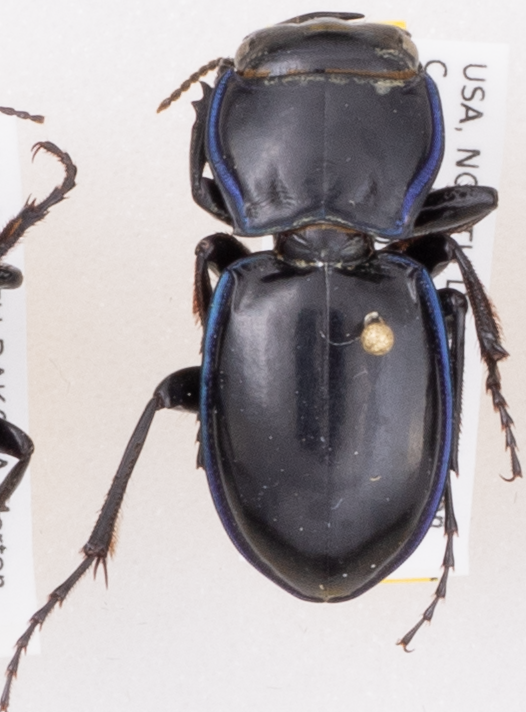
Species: Pasimachus elongatus
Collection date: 2019-07-09
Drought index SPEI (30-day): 0.17
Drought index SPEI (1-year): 1.28
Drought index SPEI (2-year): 1.13